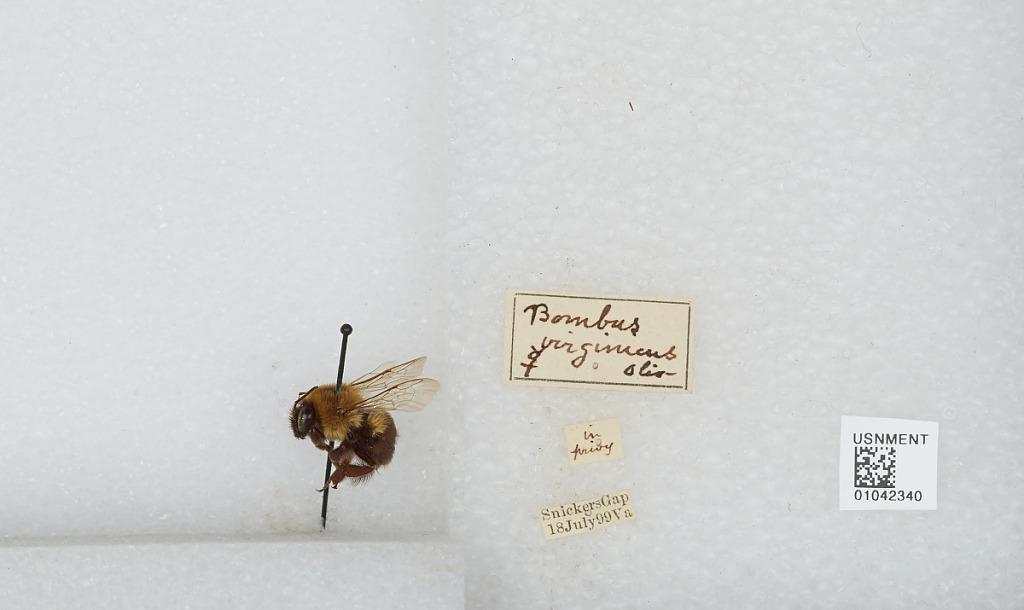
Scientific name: Bombus sp.
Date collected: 1899-7-18
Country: United States
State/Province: Virginia
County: Loudoun
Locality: Snickers Gap
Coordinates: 39.1158, -77.8453